Yvette Hermundstad

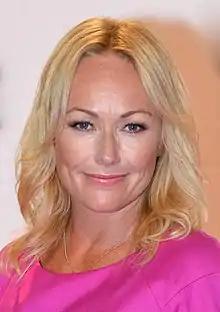
Yvette Hermundstad in August 2014

Maria Yvette Hermundstad, née Pettersson (born 1 October 1971) is a Swedish sports journalist and presenter of SVT Sport at SVT.